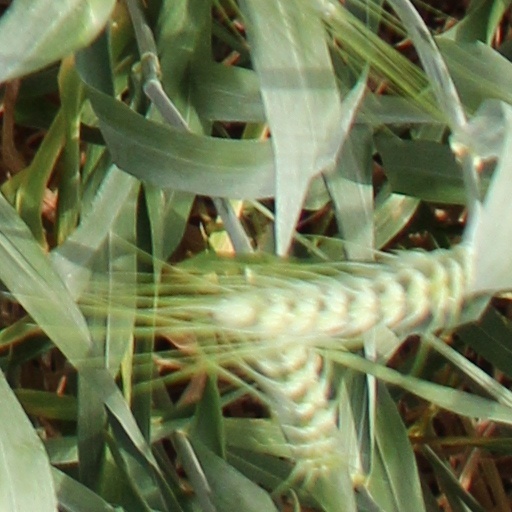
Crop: wheat